National Bravery Award

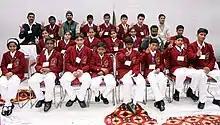
Winners of National bravery awards – 2011

The Iccw Bravery Awards are a set of awards given annually to about 25 Indian children below 18 years of age for "meritorious acts of bravery against all odds". The awards are given by the Indian Council for Child Welfare (ICCW). The award was instituted in 1957.